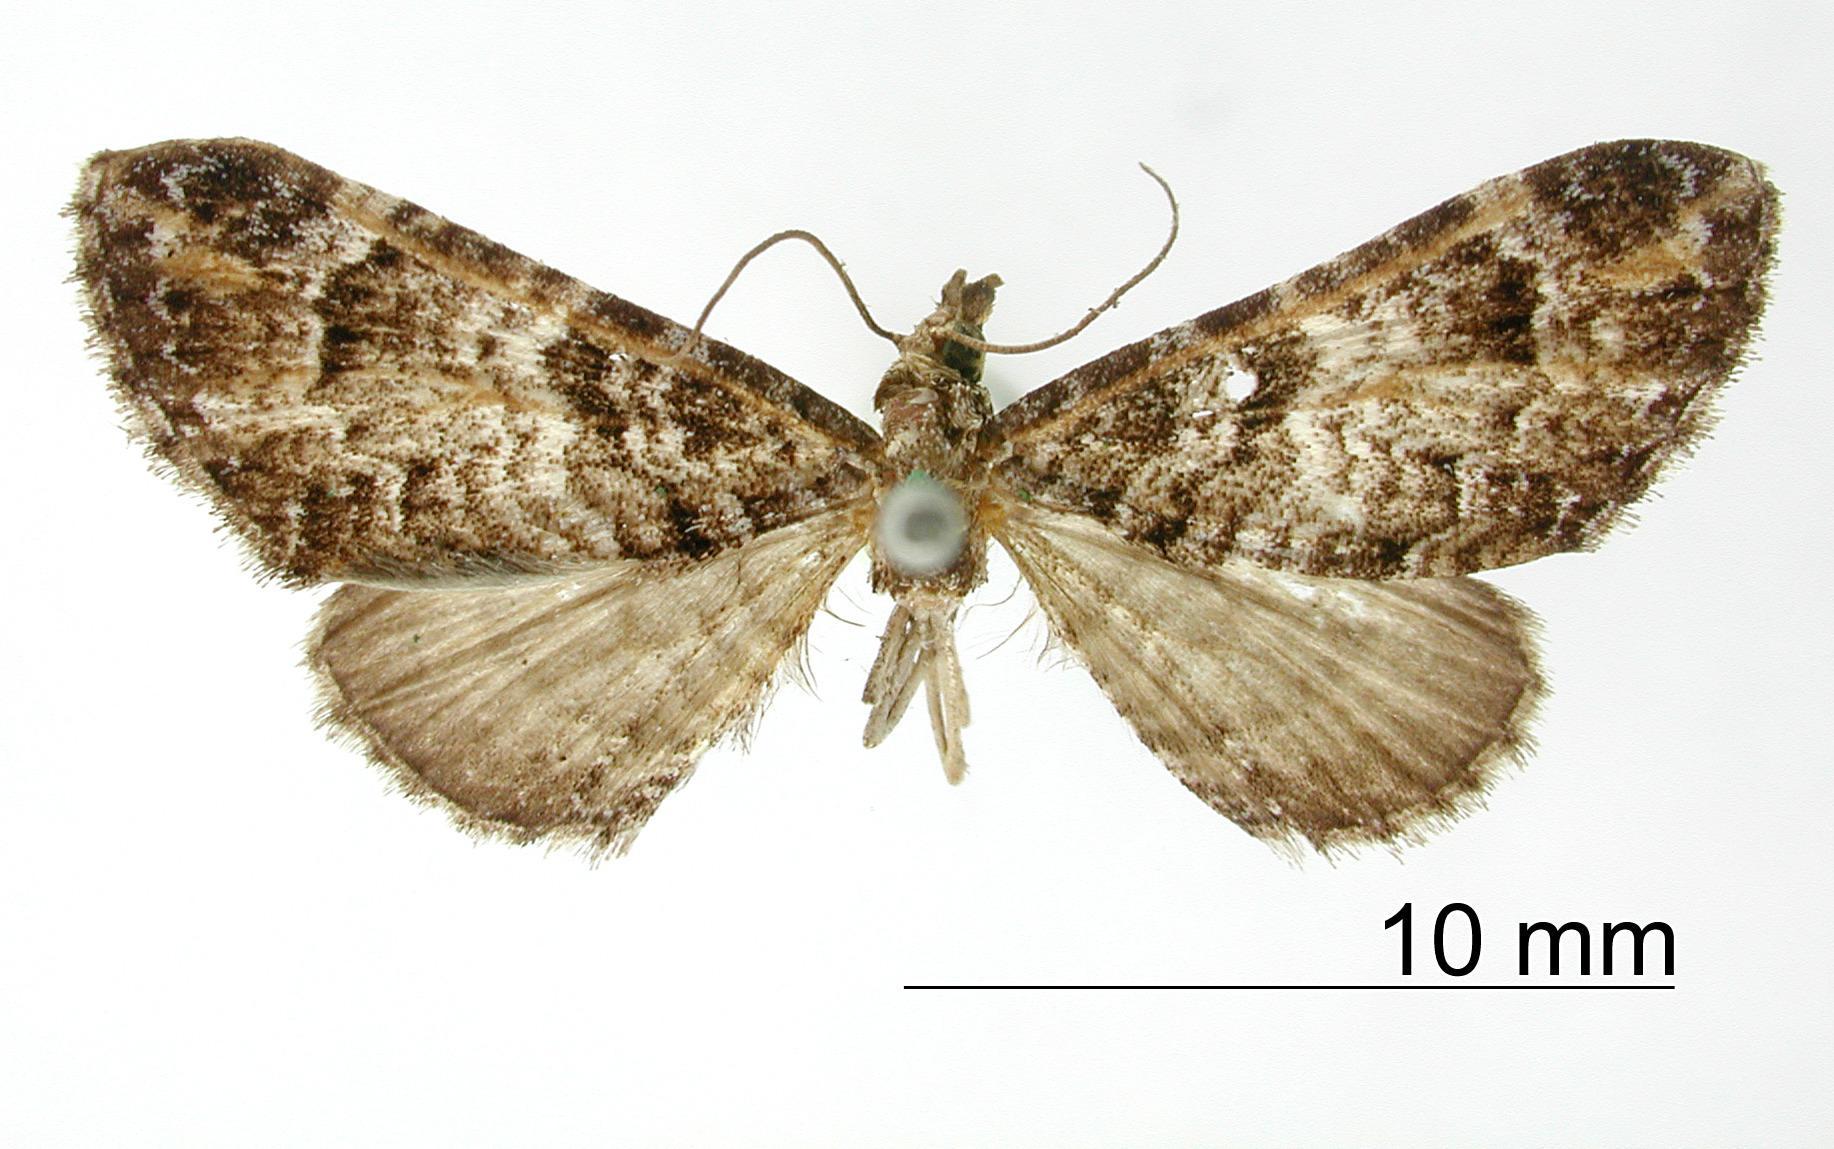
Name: Eupithecia contexta
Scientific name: Eupithecia contexta Schaus, 1913
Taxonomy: Animalia, Arthropoda, Insecta, Lepidoptera, Geometridae, Larentiinae
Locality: Juan Vinas, Unknown, Costa Rica